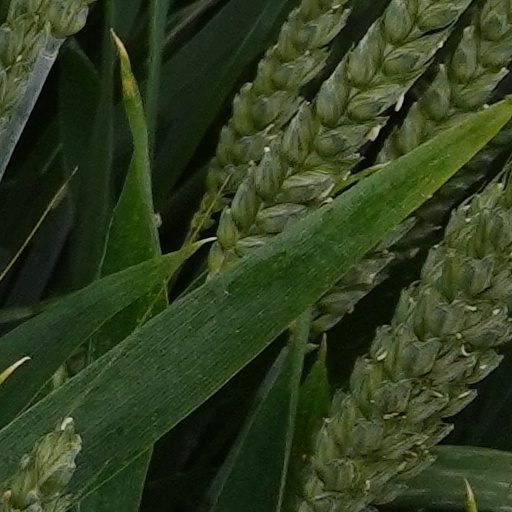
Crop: wheat